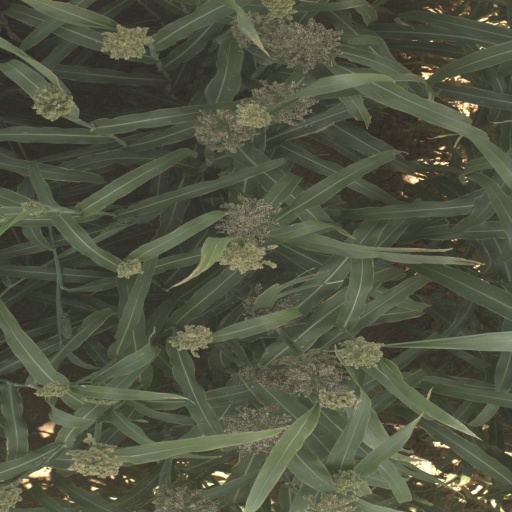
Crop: sorghum